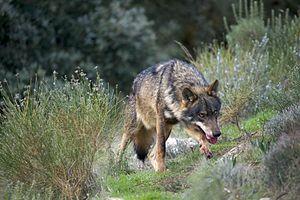
Mâle alpha d'une meute de loups ibériques (Canis lupus signatus). Il est ici dans la posture caractéristique du «
Le Loup ibérique, anciennement appelé Loup d'Espagne, est une sous-espèce du loup gris endémique de la péninsule ibérique, autrefois très abondante. Sa population actuelle au niveau de la péninsule avoisine les 2 500 individus, dont environ 300 pour le nord du Portugal.
L'Enfant loup, est un film germano-espagnol réalisé par Gerardo Olivares, sorti en 2010.